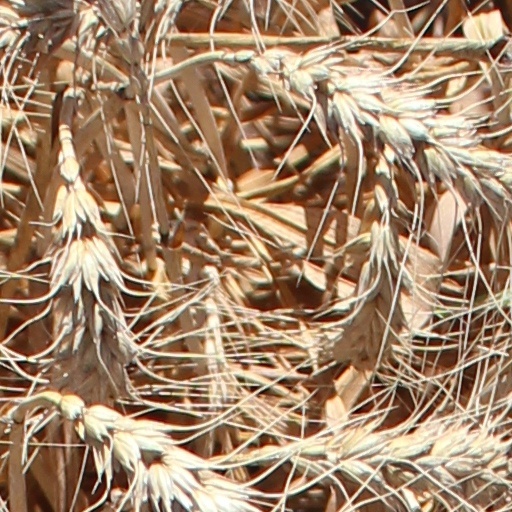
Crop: wheat